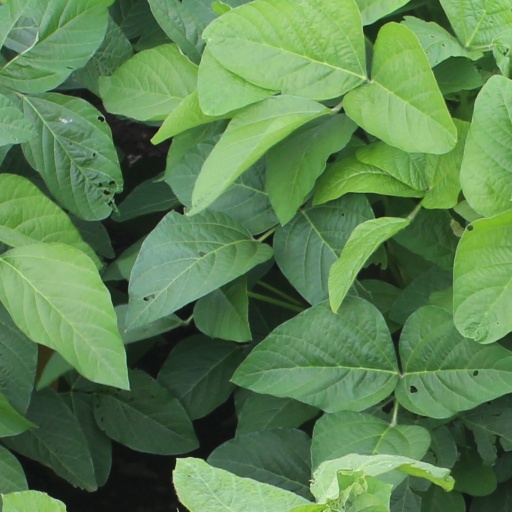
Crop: soybean